L'Orignal Jail

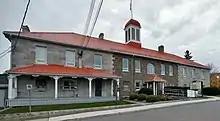

L'Orignal Jail is a former jail in L'Orignal, Ontario, Canada built between 1824 and 1825 and decommissioned in 1998. It has since been restored and opened for guided tours during the summer. L'original has had 5 hangings.